Albert Luthuli

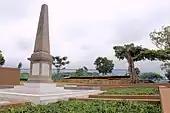
John Dube's memorial outside of the Ohlange Institute.

Luthuli's mother, Mtonya, returned to Groutville and Luthuli returned to her care. They lived in a brand-new house built by his brother, Alfred, on the site where their grandfather, Ntaba, had once lived. In order to be able to send her son to boarding school, Mtonya worked long hours in the fields of the land she owned. She also took in laundry from European families in the township of Stanger to earn the necessary money for school. Luthuli was educated at a local ABM mission school until 1914, and then transferred to the Ohlange Institute.